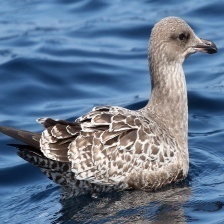
Species: CALIFORNIA GULL
Scientific name: LARUS CALIFORNICUS